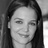
Emotion: happy